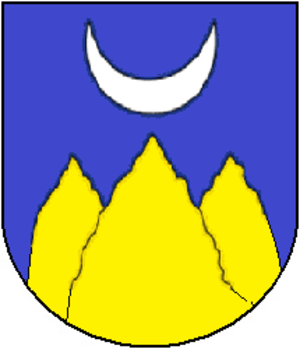
Roche-d'Or est une localité et une ancienne commune suisse du canton du Jura, située dans le district de Porrentruy. Elle a fusionné le 1ᵉʳ janvier 2009 avec Chevenez, Damvant et Réclère pour former la commune de Haute-Ajoie.